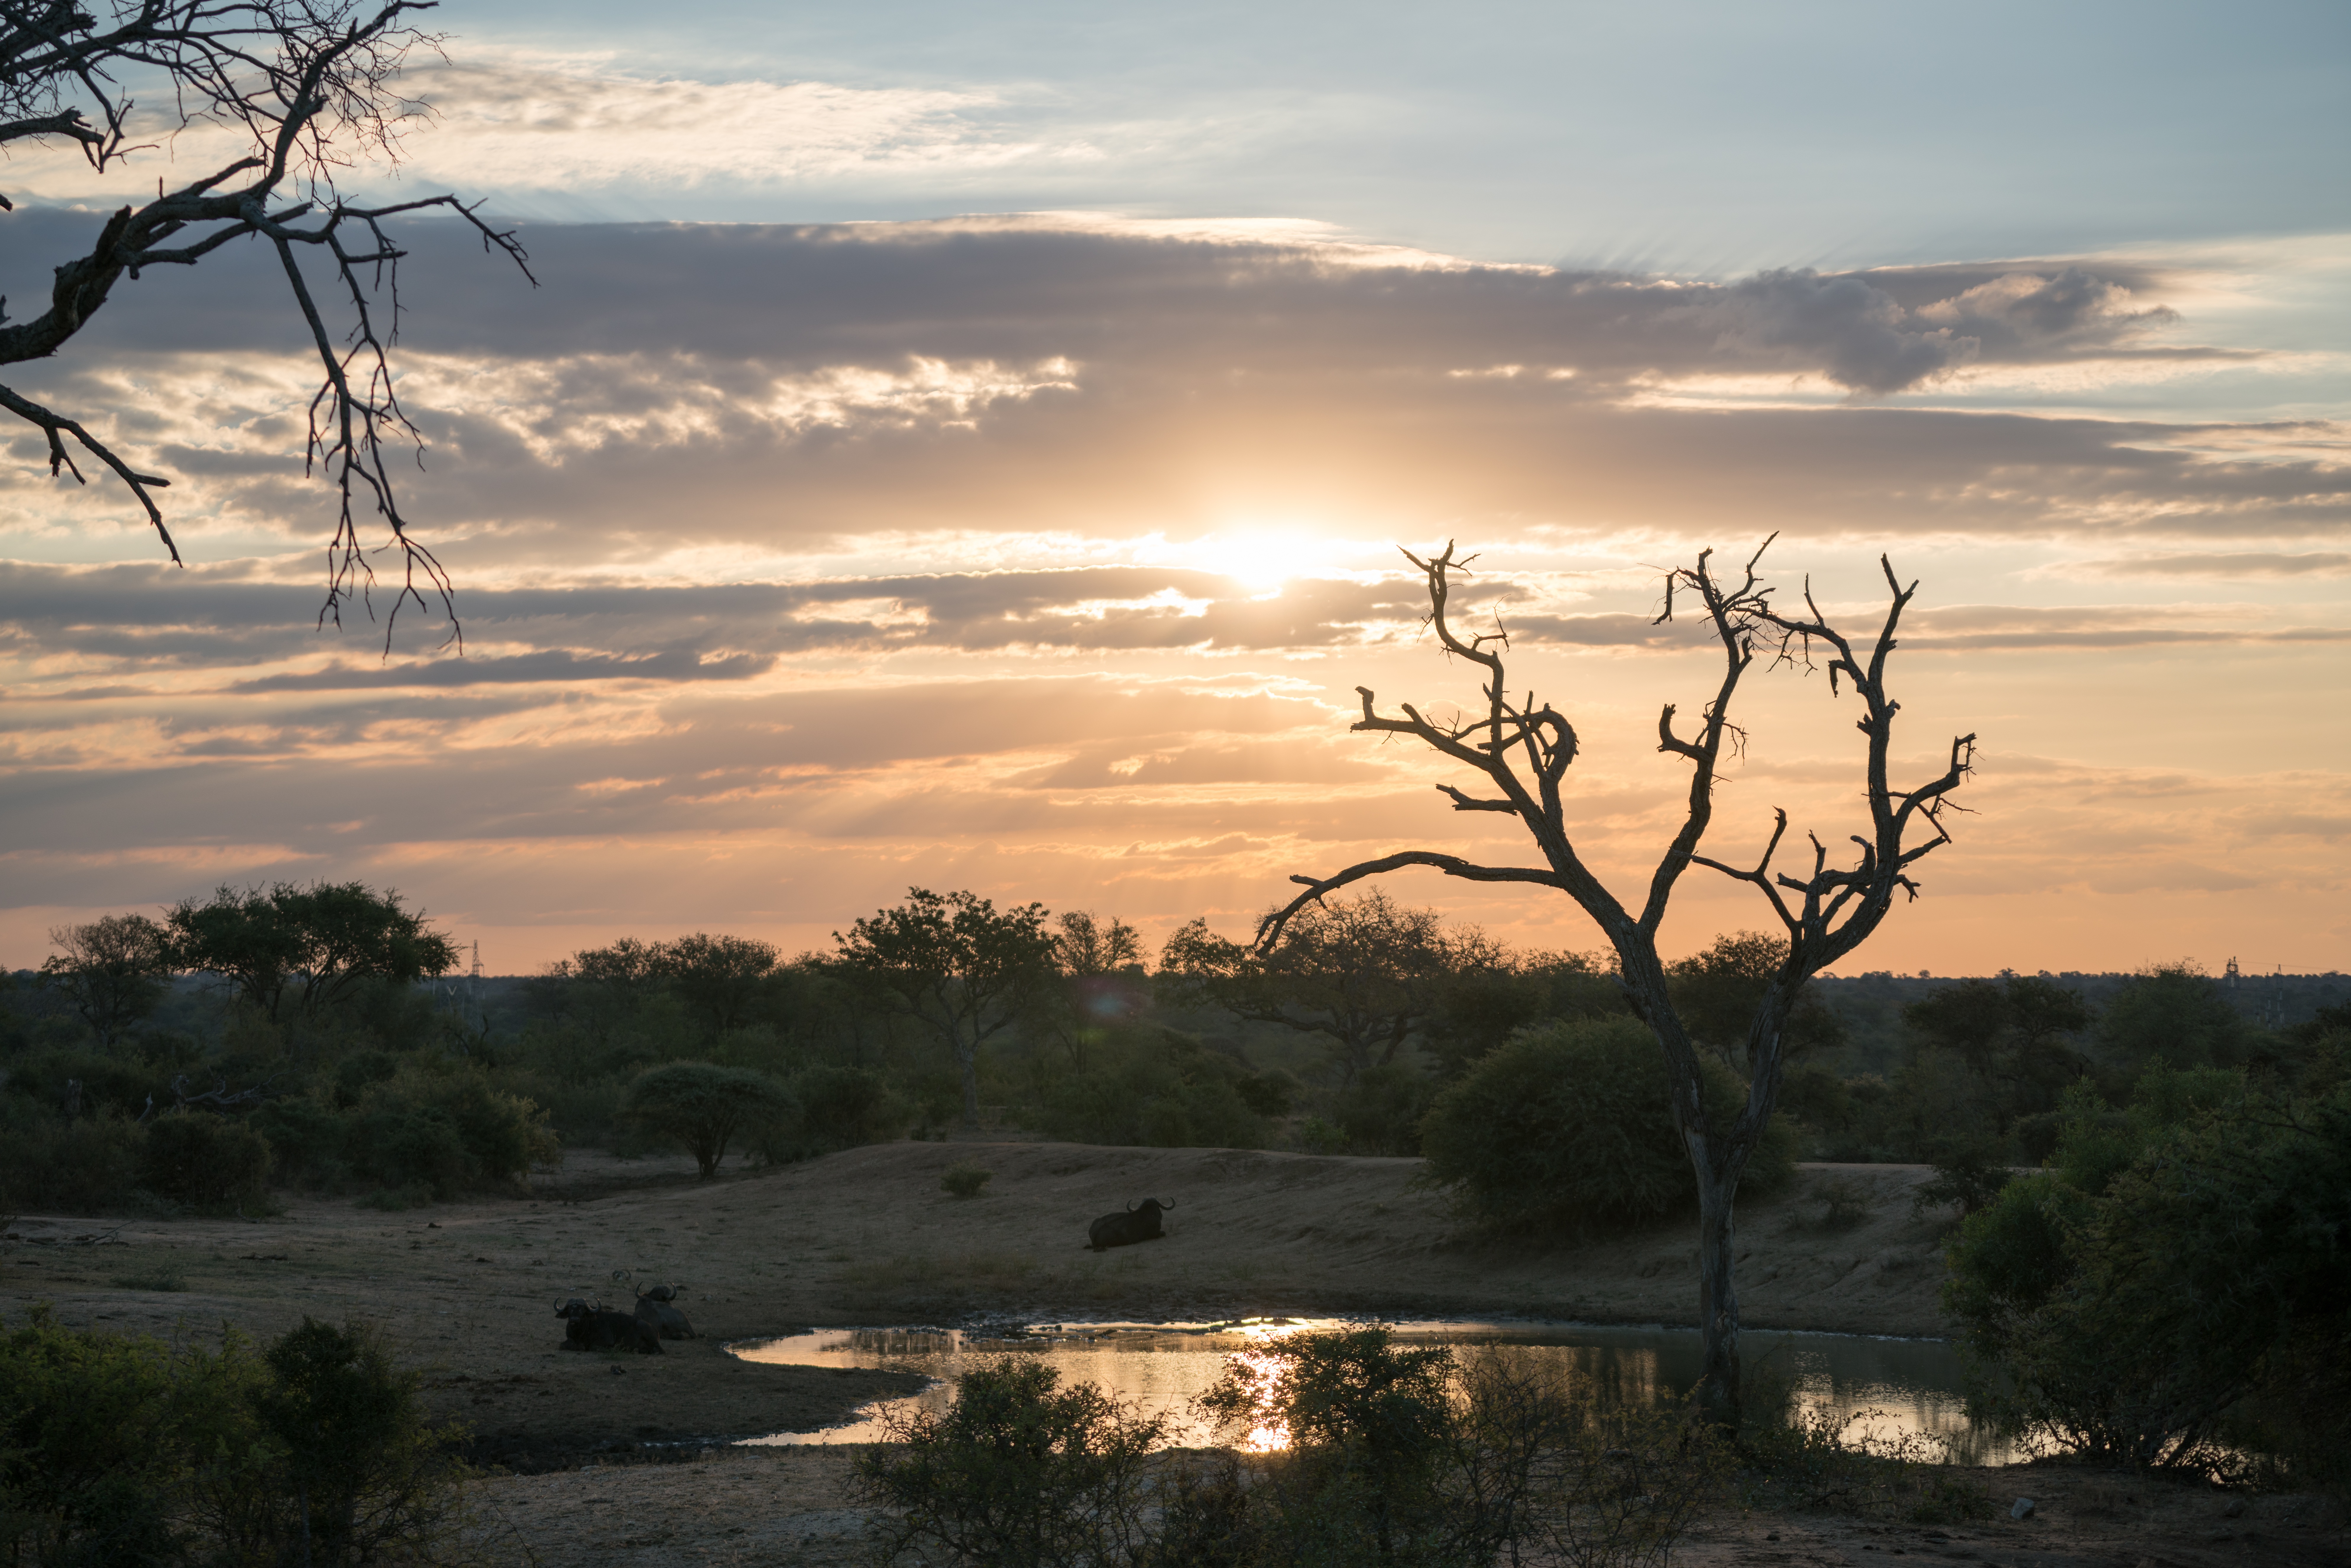
landscape, sea, tree, nature, grass, horizon, wilderness, cloud, sky, sun, sunrise, sunset, prairie, sunlight, morning, hill, dawn, river, dusk, evening, savanna, plain, wetland, habitat, rural area, natural environment, atmospheric phenomenon, woody plant